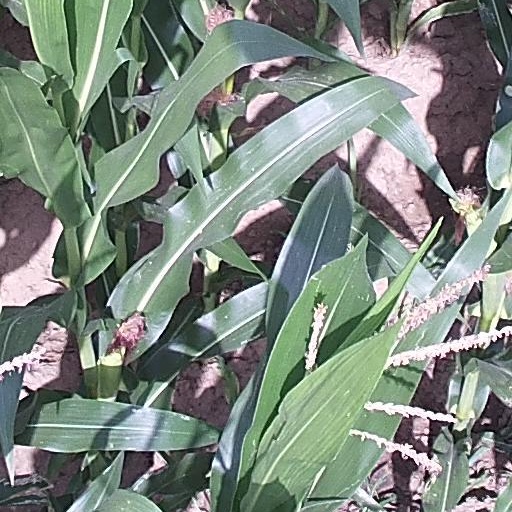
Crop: maize; corn